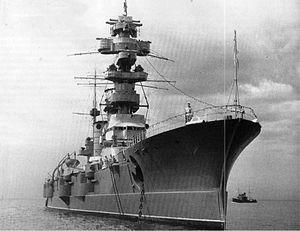
Le Petropavlovsk, puis le Marat et enfin le Volkhov, est un navire de ligne de la Marine impériale russe de 1911 à 1917, puis de la Marine soviétique de 1917 à 1952. Mis en service en 1914, gravement endommagé lors de l'offensive allemande en 1941 par le pilote de Stuka Hans Rudel de la 2. Sturzkampf Geschwader, il est renfloué en 1943 ; il est détruit en 1952.